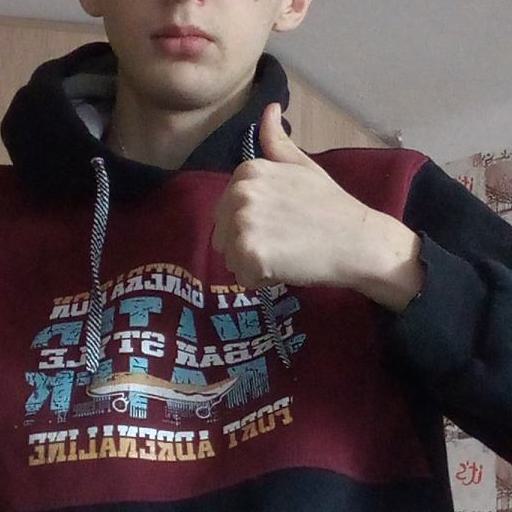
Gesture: like